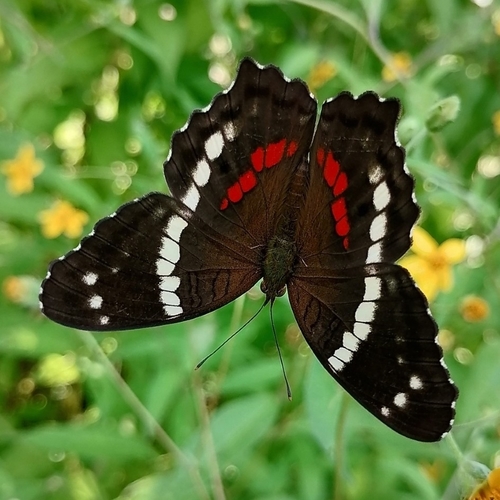
Scientific name: Anartia fatima
Common name: Banded peacock
Family: Nymphalidae
Order: Lepidoptera
Pollinator type: Primary pollinator
Habitat: Open areas and gardens
Geographic range: South America
Conservation status: Least Concern